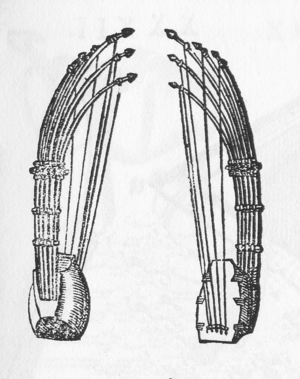
Un pluriarc est un instrument à cordes africain.